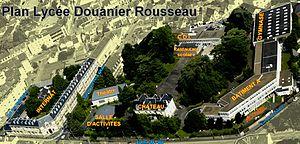
Plan du lycée Douanier Rousseau de Laval
Le lycée Douanier-Rousseau est un lycée de centre-ville situé au nᵒ 7 rue des Archives à Laval en Mayenne.